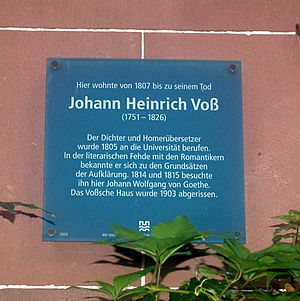
Johann Heinrich Voss / Galleri
Johann Heinrich Voss var en tysk digter og klassisk filolog, især kendt for sine gendigtninger af Odysseen og Iliaden i tyske heksametre.